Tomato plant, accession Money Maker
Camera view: bottom (45 deg); turntable rotation: 30 degrees
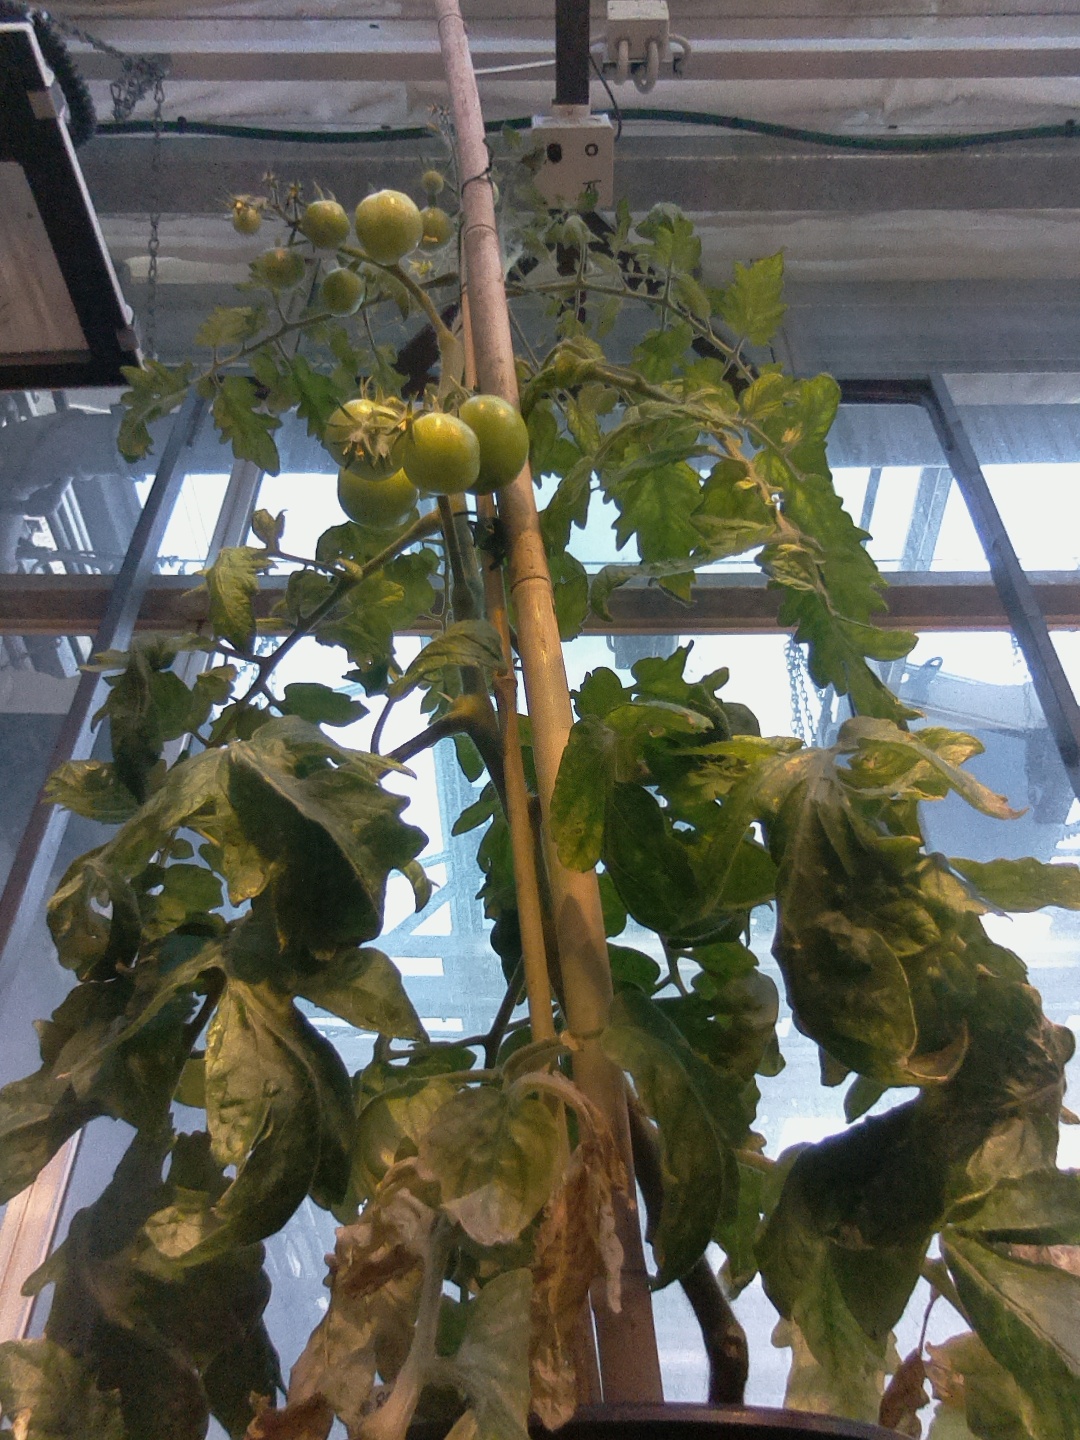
BBCH growth stage 77: 70%-80% of final fruit size